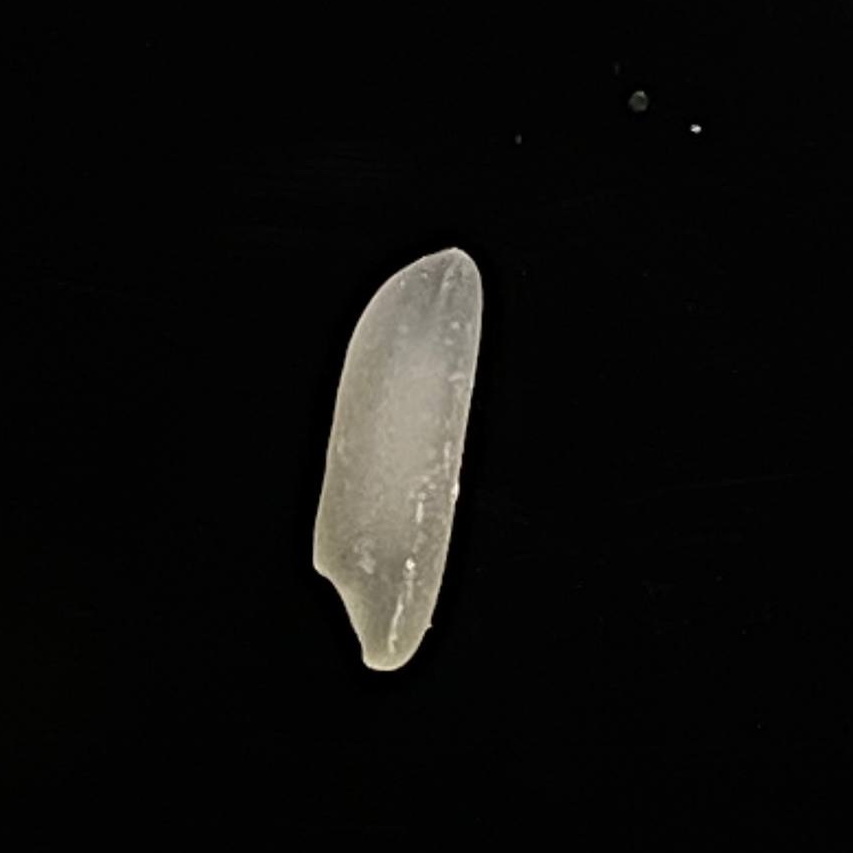
Rice variety: Shampakatari